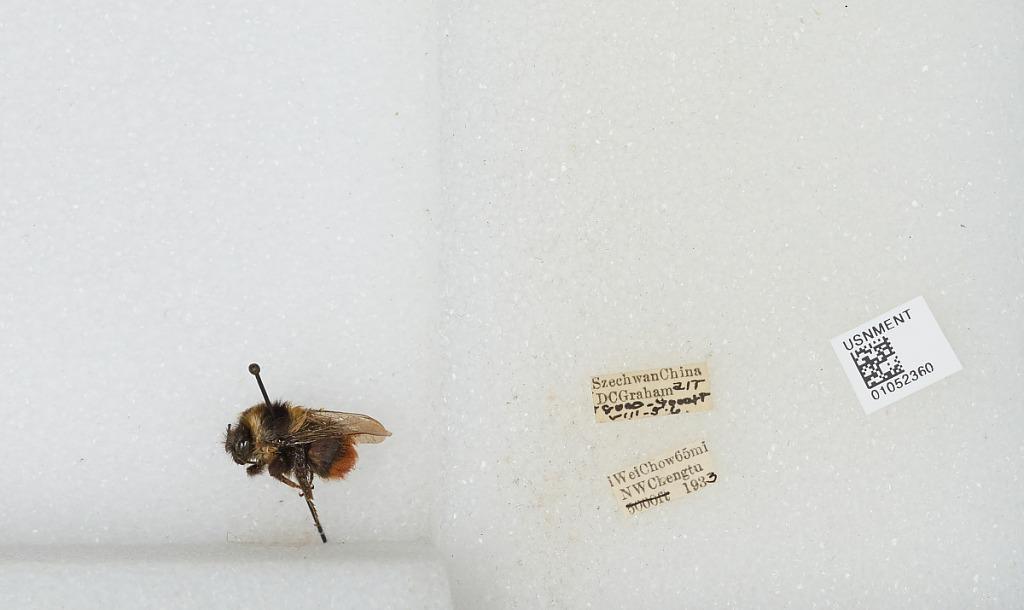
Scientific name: Bombus sp.
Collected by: D. Graham
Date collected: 1933-8-5
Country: China
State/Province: Sichuan
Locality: Wei Chow 65 miles NW Chengdu